Volkswagen Arena (Istanbul)

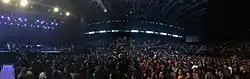
Volkswagen Arena before Fazıl Say's Nazım Oratorio performance, 25 December 2016

Volkswagen Arena is a multi-purpose indoor arena that is located in Istanbul, Turkey. The arena is a part of the UNIQ Istanbul cultural complex that is located in Maslak, Istanbul, and which also includes offices, a 1,200 seat multi-use hall, and places to tour, such as food courts, historic mansions, exhibition spots, and shopping spaces.